Idukki district

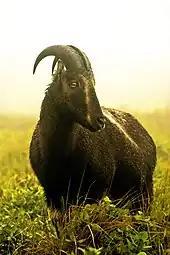
Nilagiri Tahr

Eravikulam is another wildlife sanctuary proclaimed as a National Park. It supports the largest population of Nilgiri tahr in the world. Anamudi peak is on the southern part of this park.